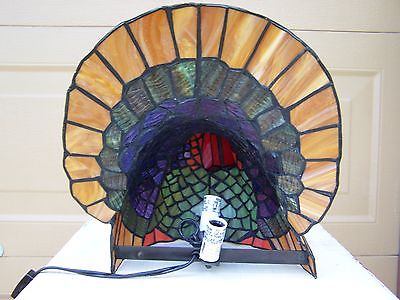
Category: lamp